Ace Custis

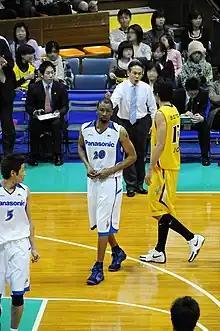
Adrian Custis, 2009

Adrian "Ace" Custis (born May 24, 1974) is an American basketball coach and former professional basketball player. He last played in Japan with the Wakayama Trians. After a severe knee injury while trying out for the Dallas Mavericks, Ace became known as one of the best power forwards throughout Asia playing in such countries as Lebanon, Japan, Qatar, Indonesia, Syria and the Philippines. Ace made a further name for himself in prestigious clubs such as Al Riyadi where he won a championship. Ace graduated from Virginia Tech and won the 1995 NIT championship. In 1997, Ace was an NCAA All-American. In 2007, Ace was inducted into the Virginia Tech Sports Hall of Fame; his #20 jersey was retired and hangs alongside the NBA shooting great Dell Curry. Techhoops, a basketball publication, named Ace Custis one of the 10 greatest players ever in Virginia Tech history.